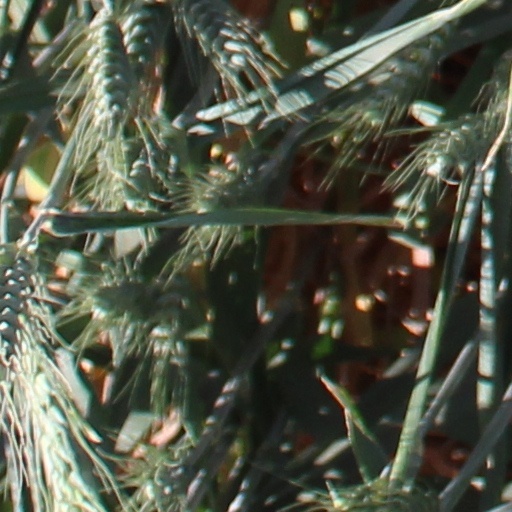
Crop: wheat